Uchchhishta Ganapati

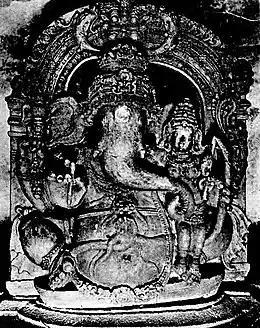
Uchchhishta Ganapati, Nanjangud

Uchchhishta Ganapati is a Tantric aspect of the Hindu god Ganesha (Ganapati). He is the primary deity of the "Uchchhishta Ganapatya" sect, one of six major schools of the Ganapatyas. He is worshipped primarily by heterodox vamachara rituals. He is one of the thirty-two forms of Ganesha, frequently mentioned in devotional literature. Herambasuta was one of the exponents of the "Uchchhishta Ganapatya" sect.